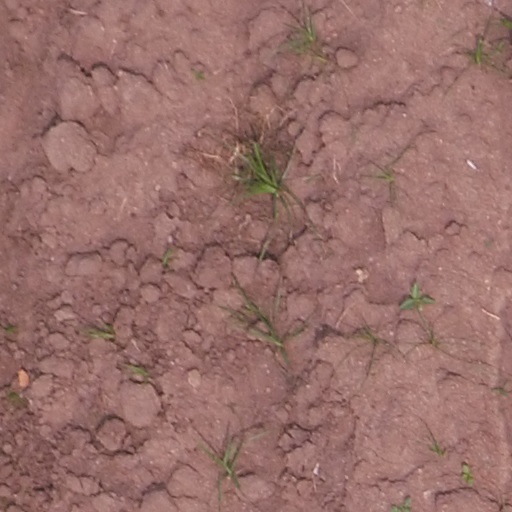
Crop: maize; corn